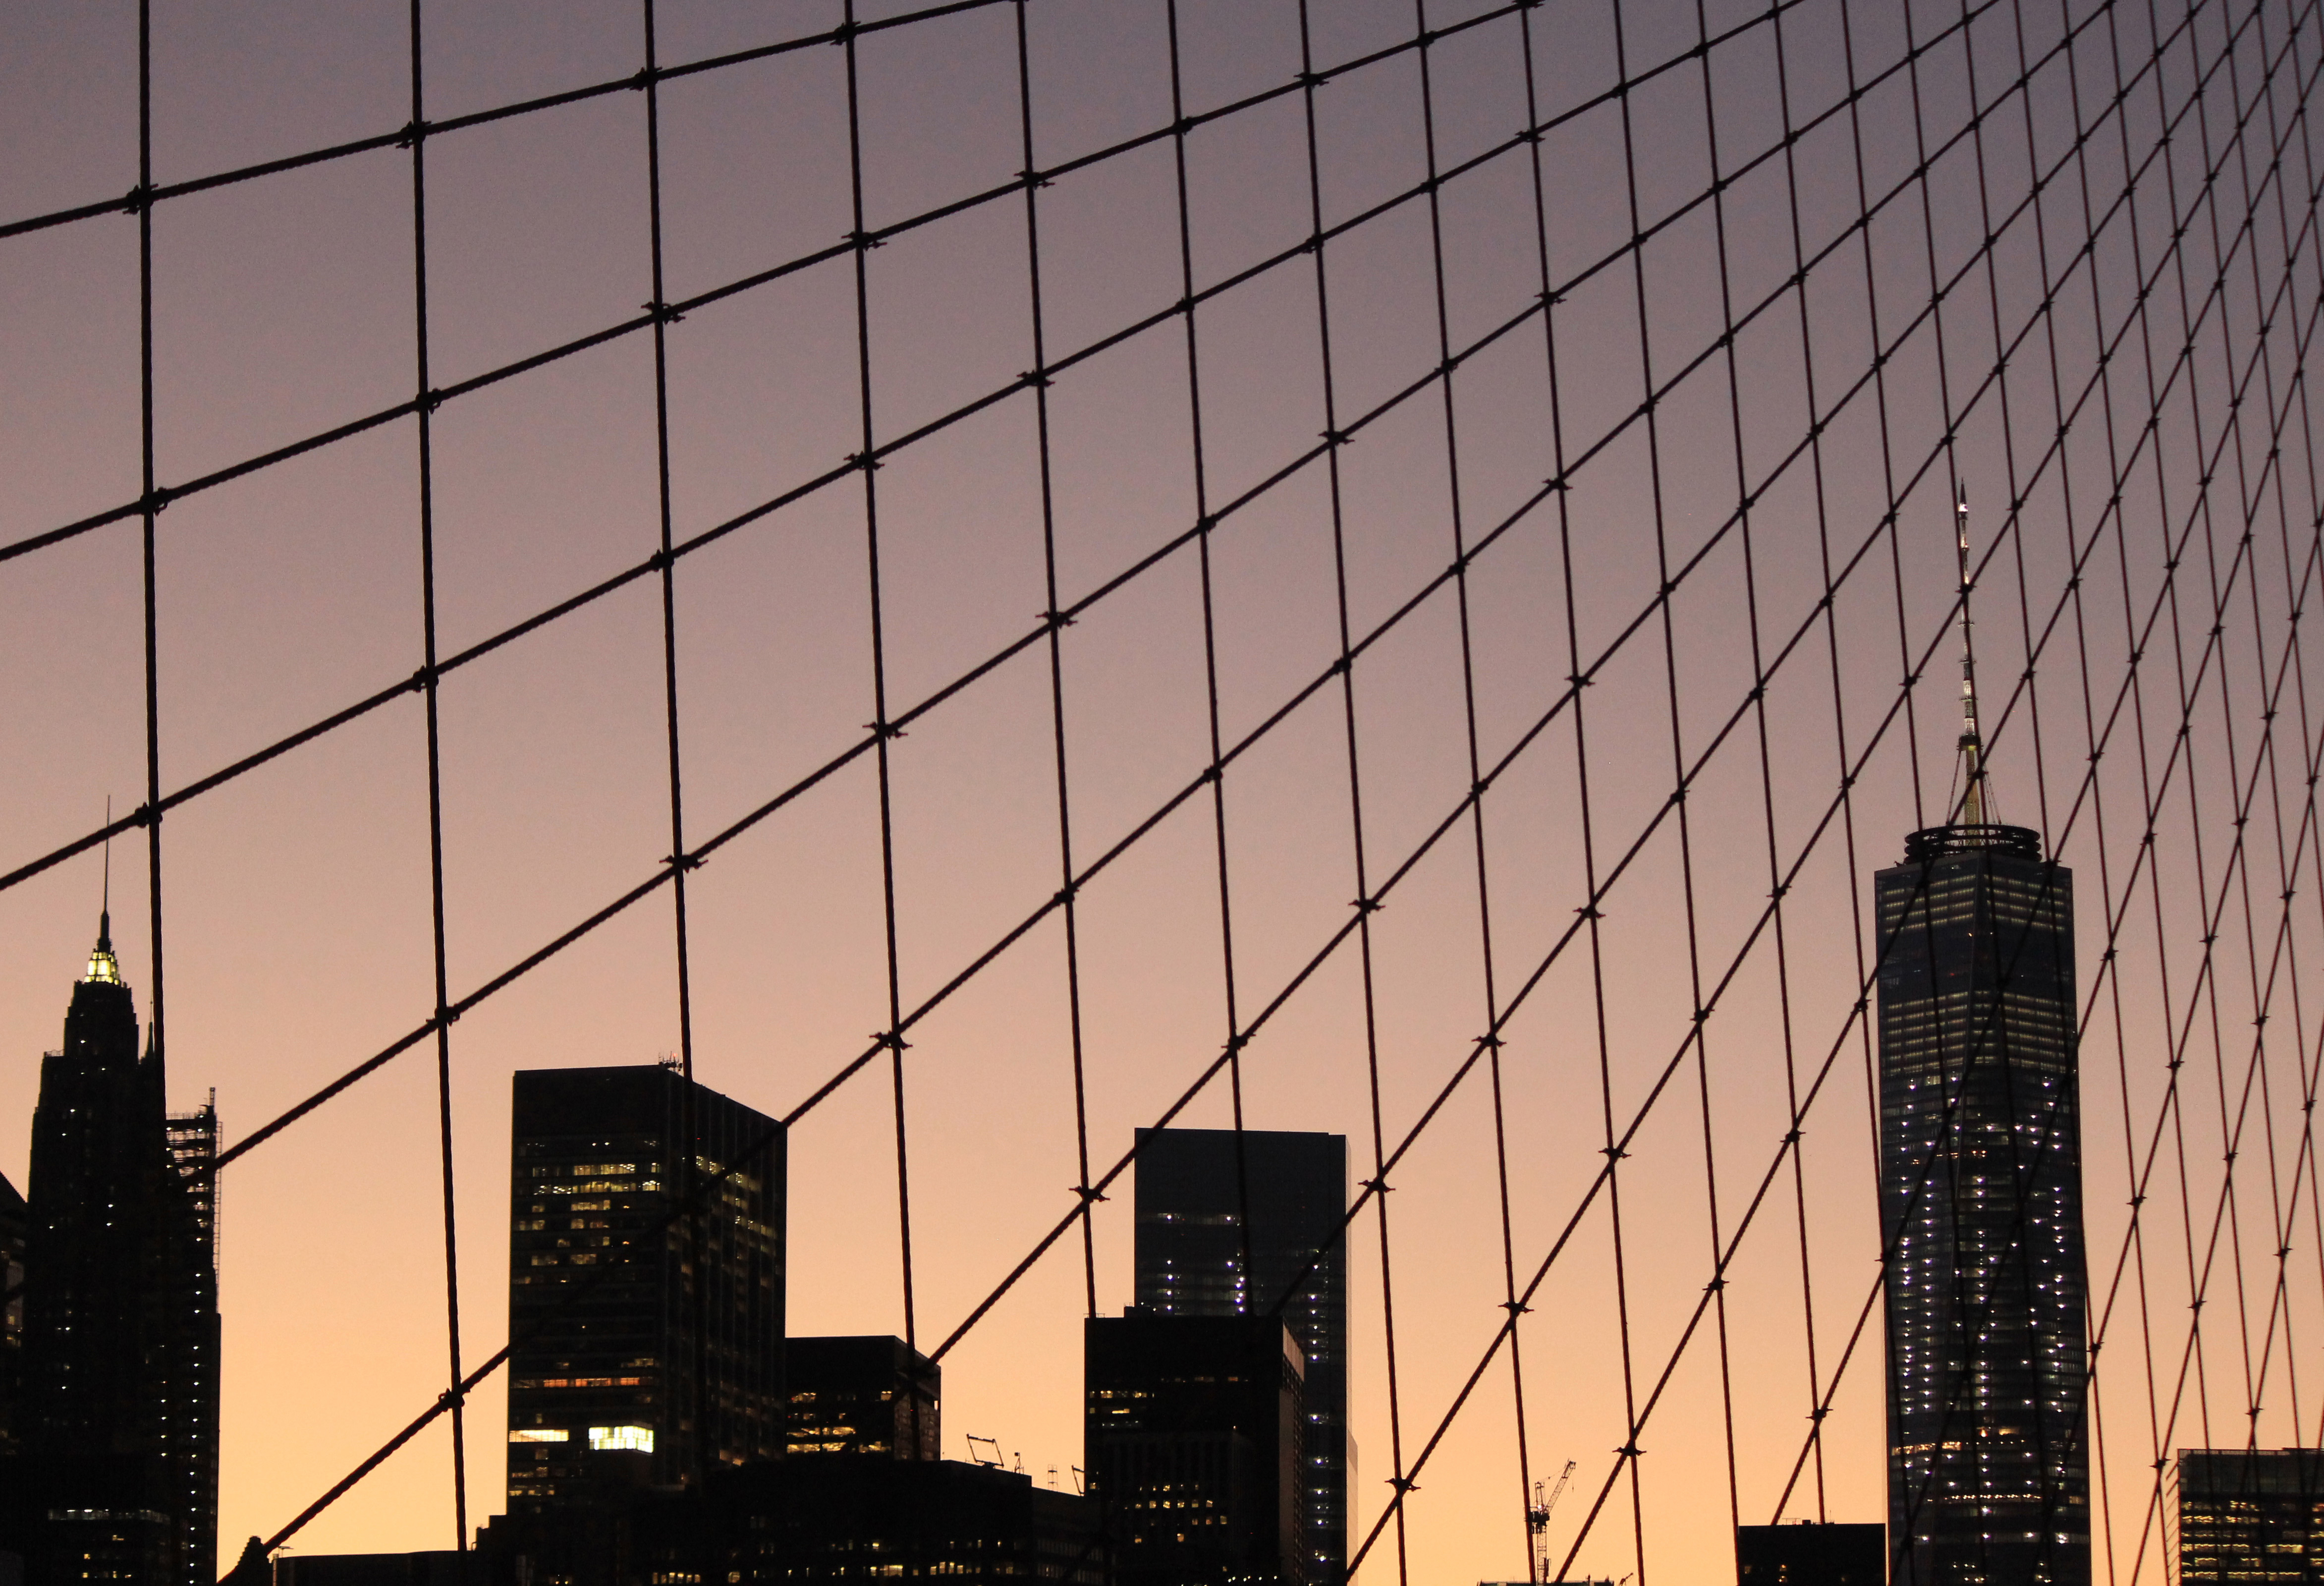
silhouette, fence, architecture, skyline, city, skyscraper, urban, cityscape, downtown, evening, line, tower, facade, tower block, chainlink fence, shape, metropolis, urban area, human settlement, metropolitan area